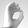
ASL letter: O